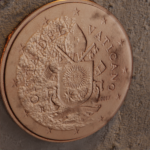
Coin value: 5cents
Country: va
Edition: 2017